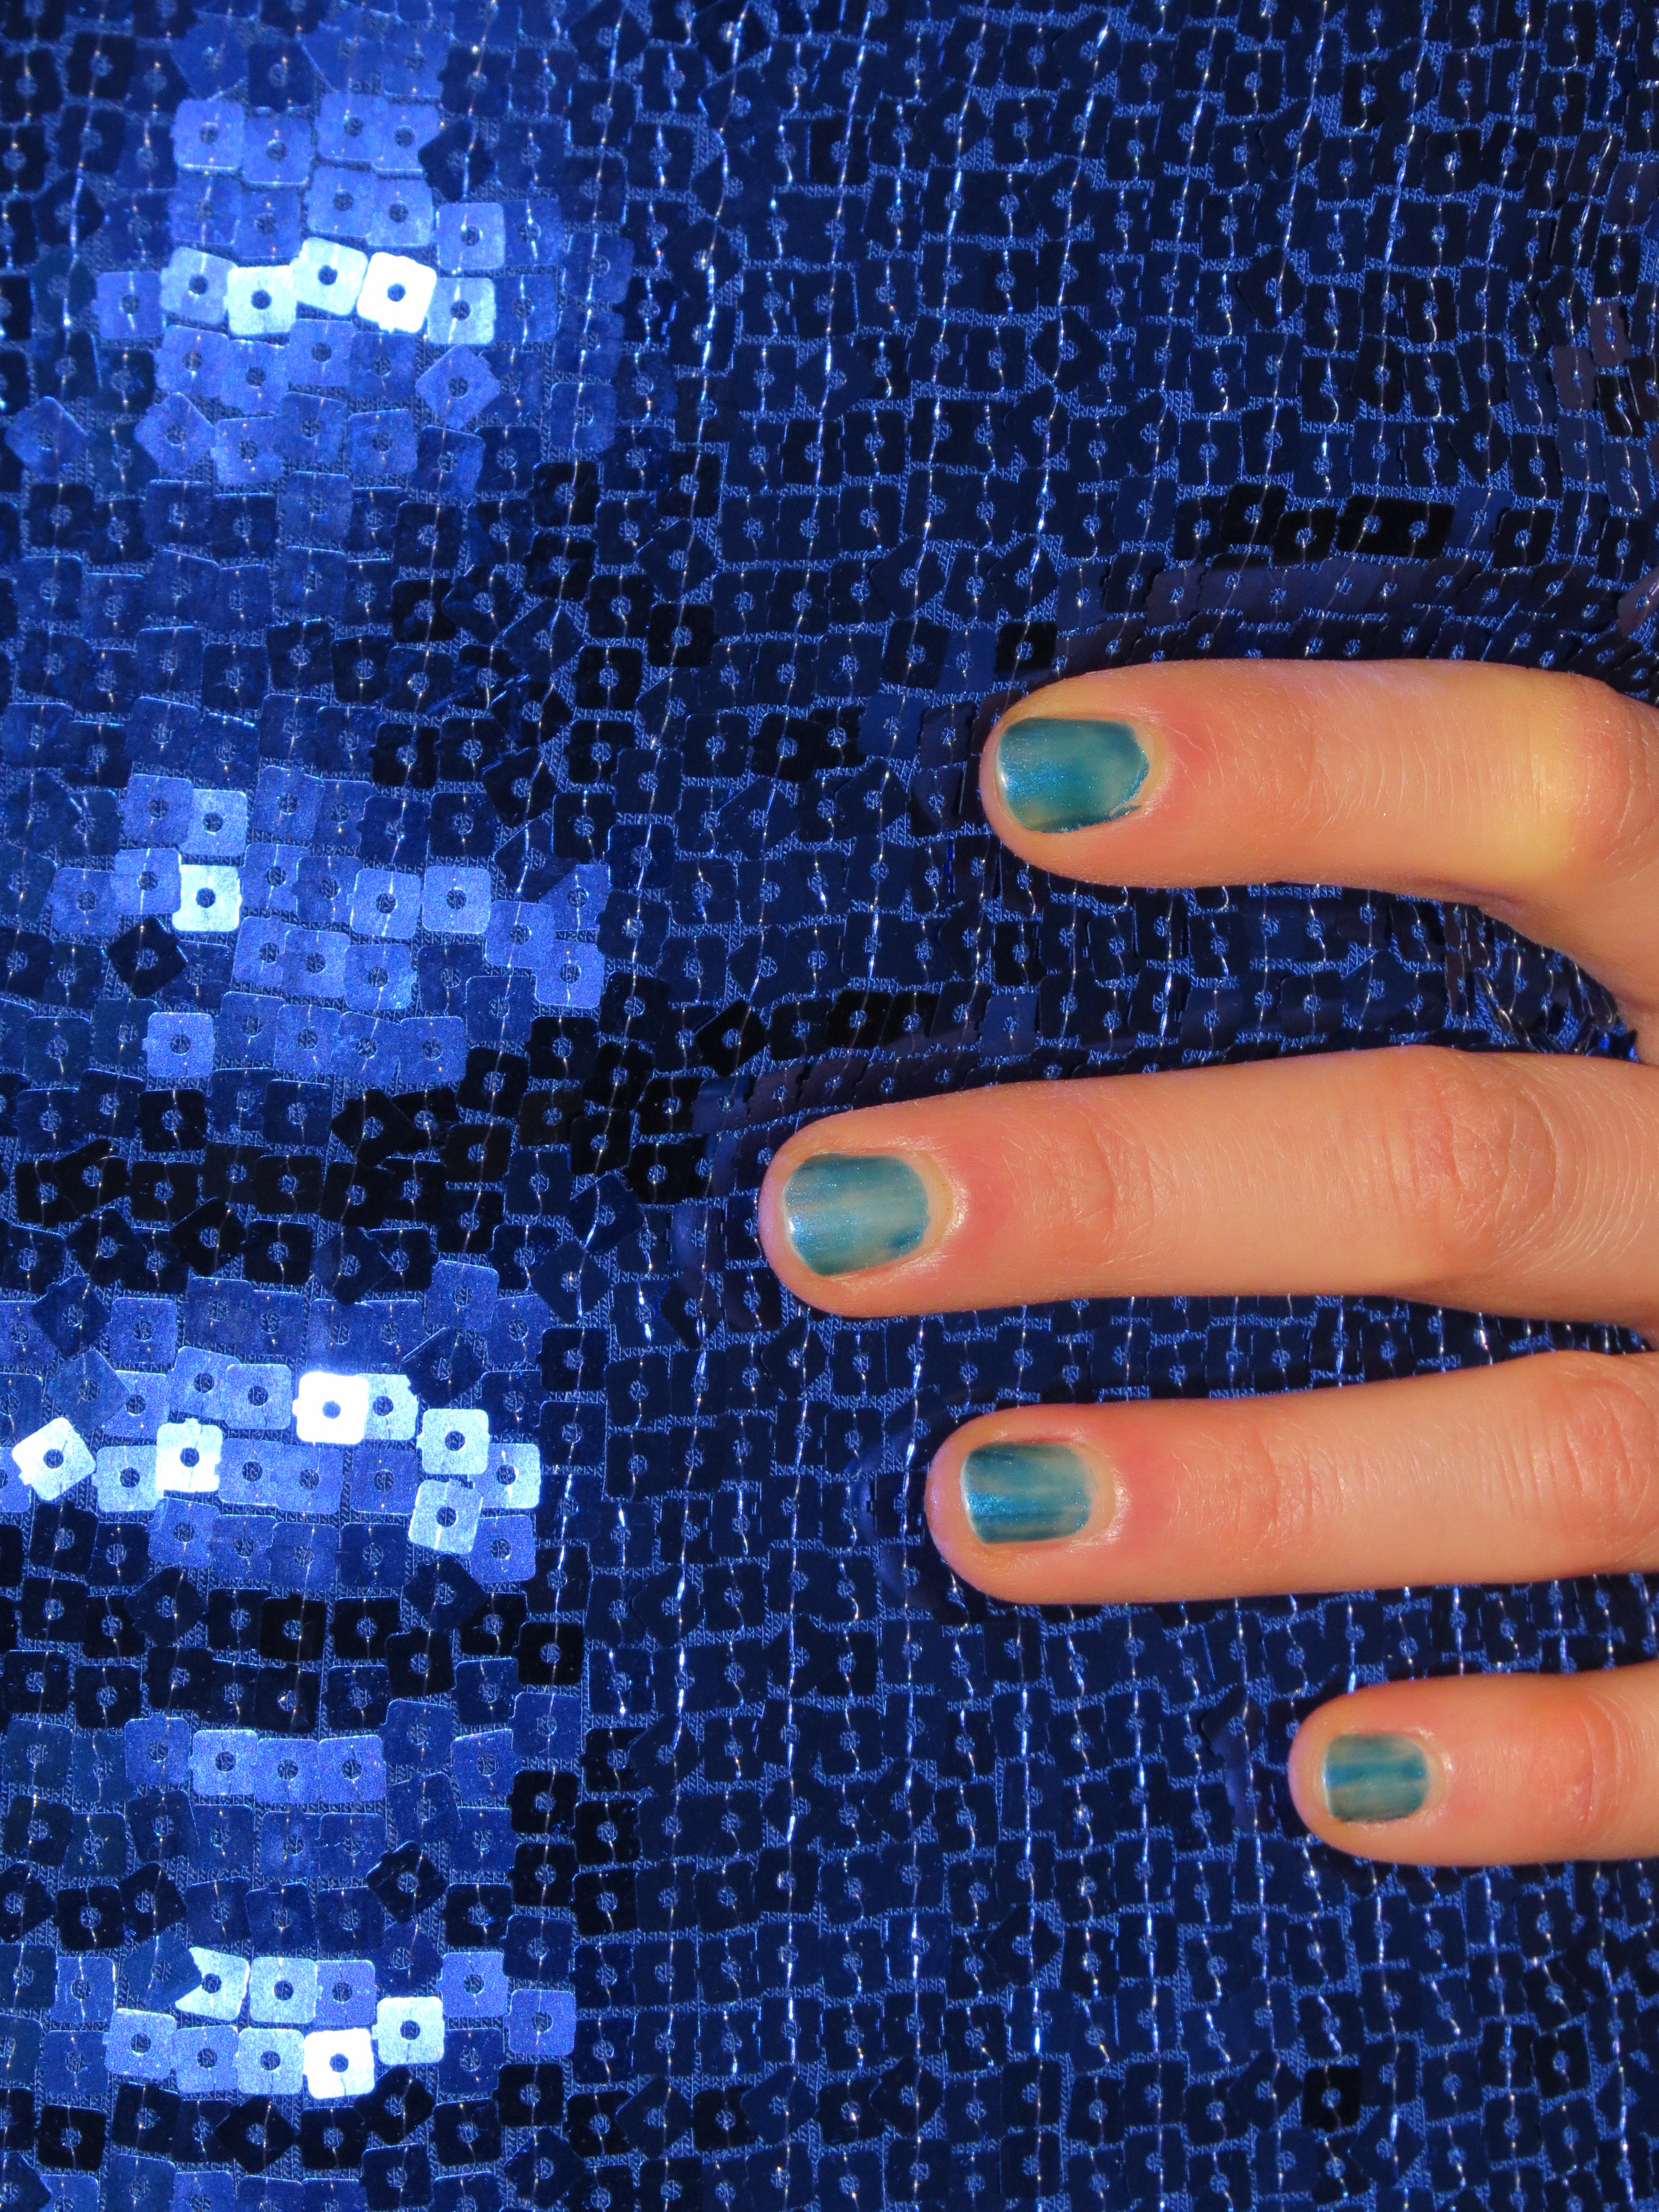
hand, pattern, finger, fashion, blue, clothing, nail, sparkle, dress, fingernails, attitude, metallic, hip, chic, sequins, lacquered, nail varnish, glazed includes, sequin dress, lustrous metallic